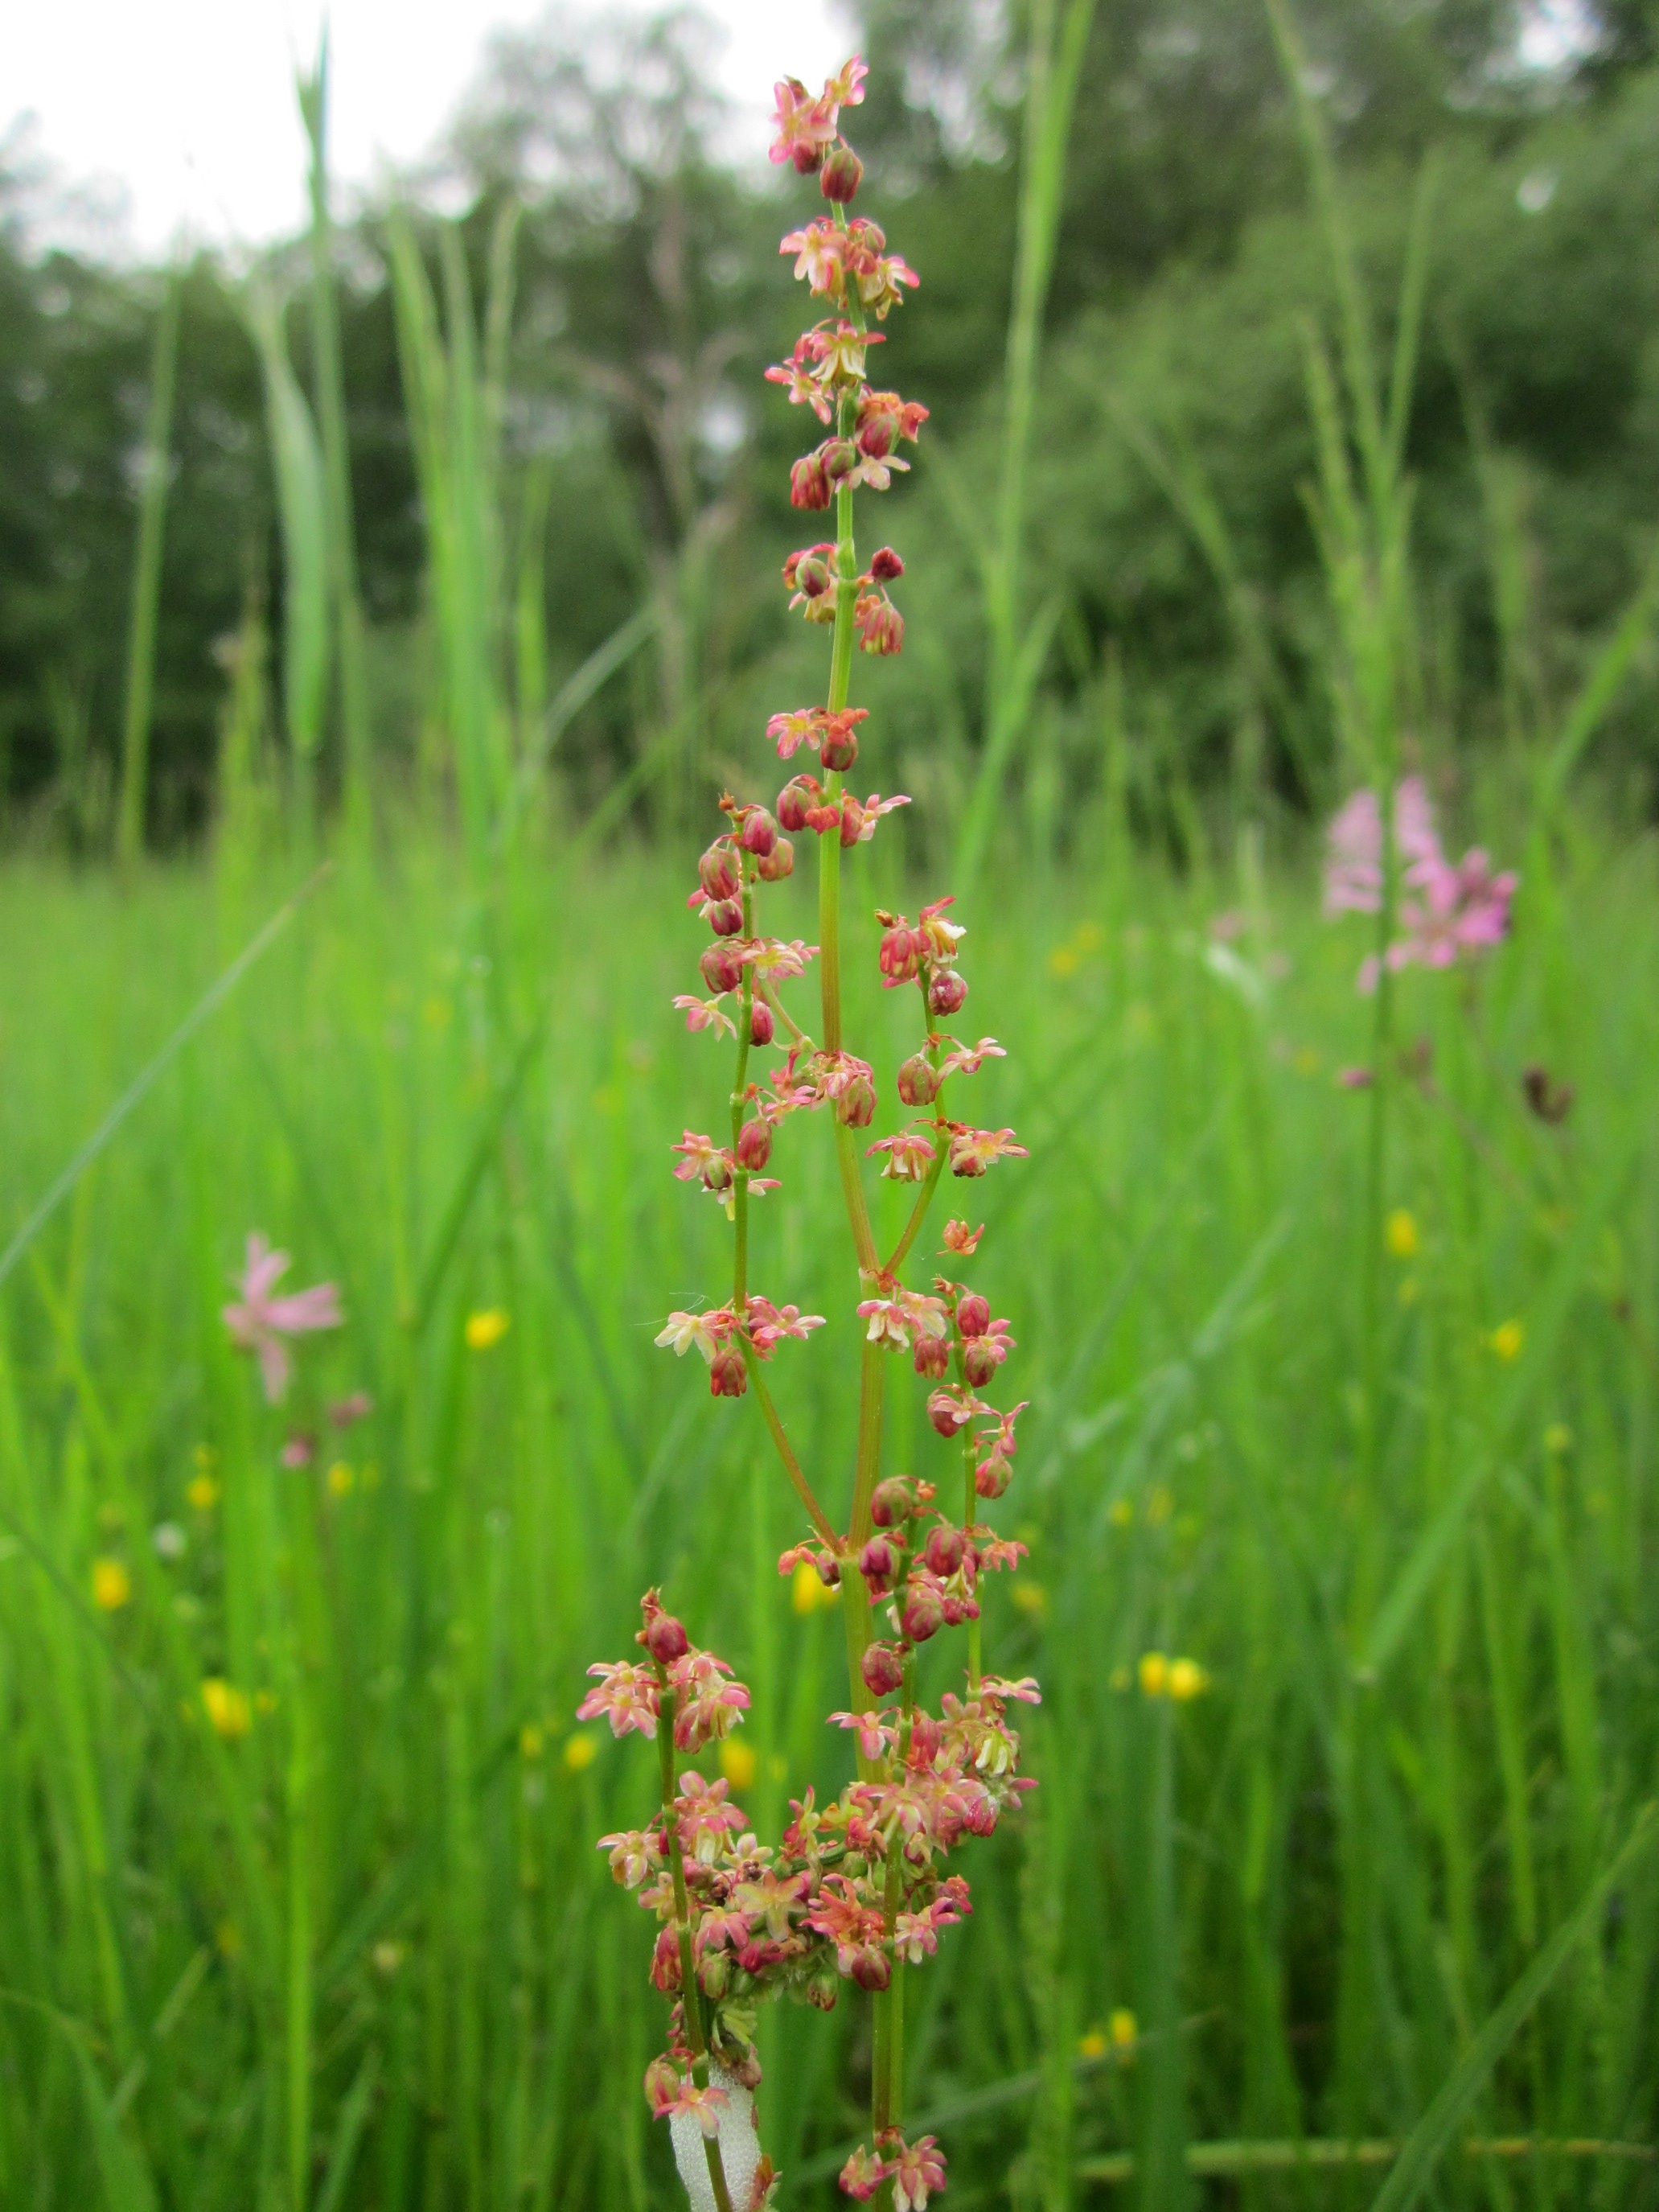
plant, meadow, prairie, flower, herb, produce, botany, flora, wildflower, species, edible, gladiolus, inflorescence, flowering plant, verbascum, rumex acetosella, sheep's sorrel, red sorrel, sour weed, field sorrel, grass family, plant stem, land plant